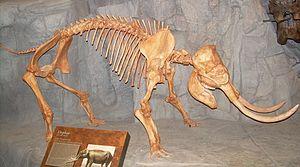
Stegodon florensis insularis est une sous-espèce éteinte de pachyderme nain appartenant à l'ordre des proboscidiens et à la famille des stégodontidés. Son nom vernaculaire est le « stégodon nain de Florès ». Cette sous-espèce est un cas typique de nanisme insulaire. Ce mammifère a vécu sur l'ile de Florès, en Indonésie, au Pléistocène supérieur, il y a entre 95 000 et 12 000 ans.
Les éléphants nains sont des membres préhistoriques de l'ordre des Proboscidiens dont la taille diminua de beaucoup par rapport à celle de leurs ancêtres immédiats dans les îles par spéciation allopatrique.